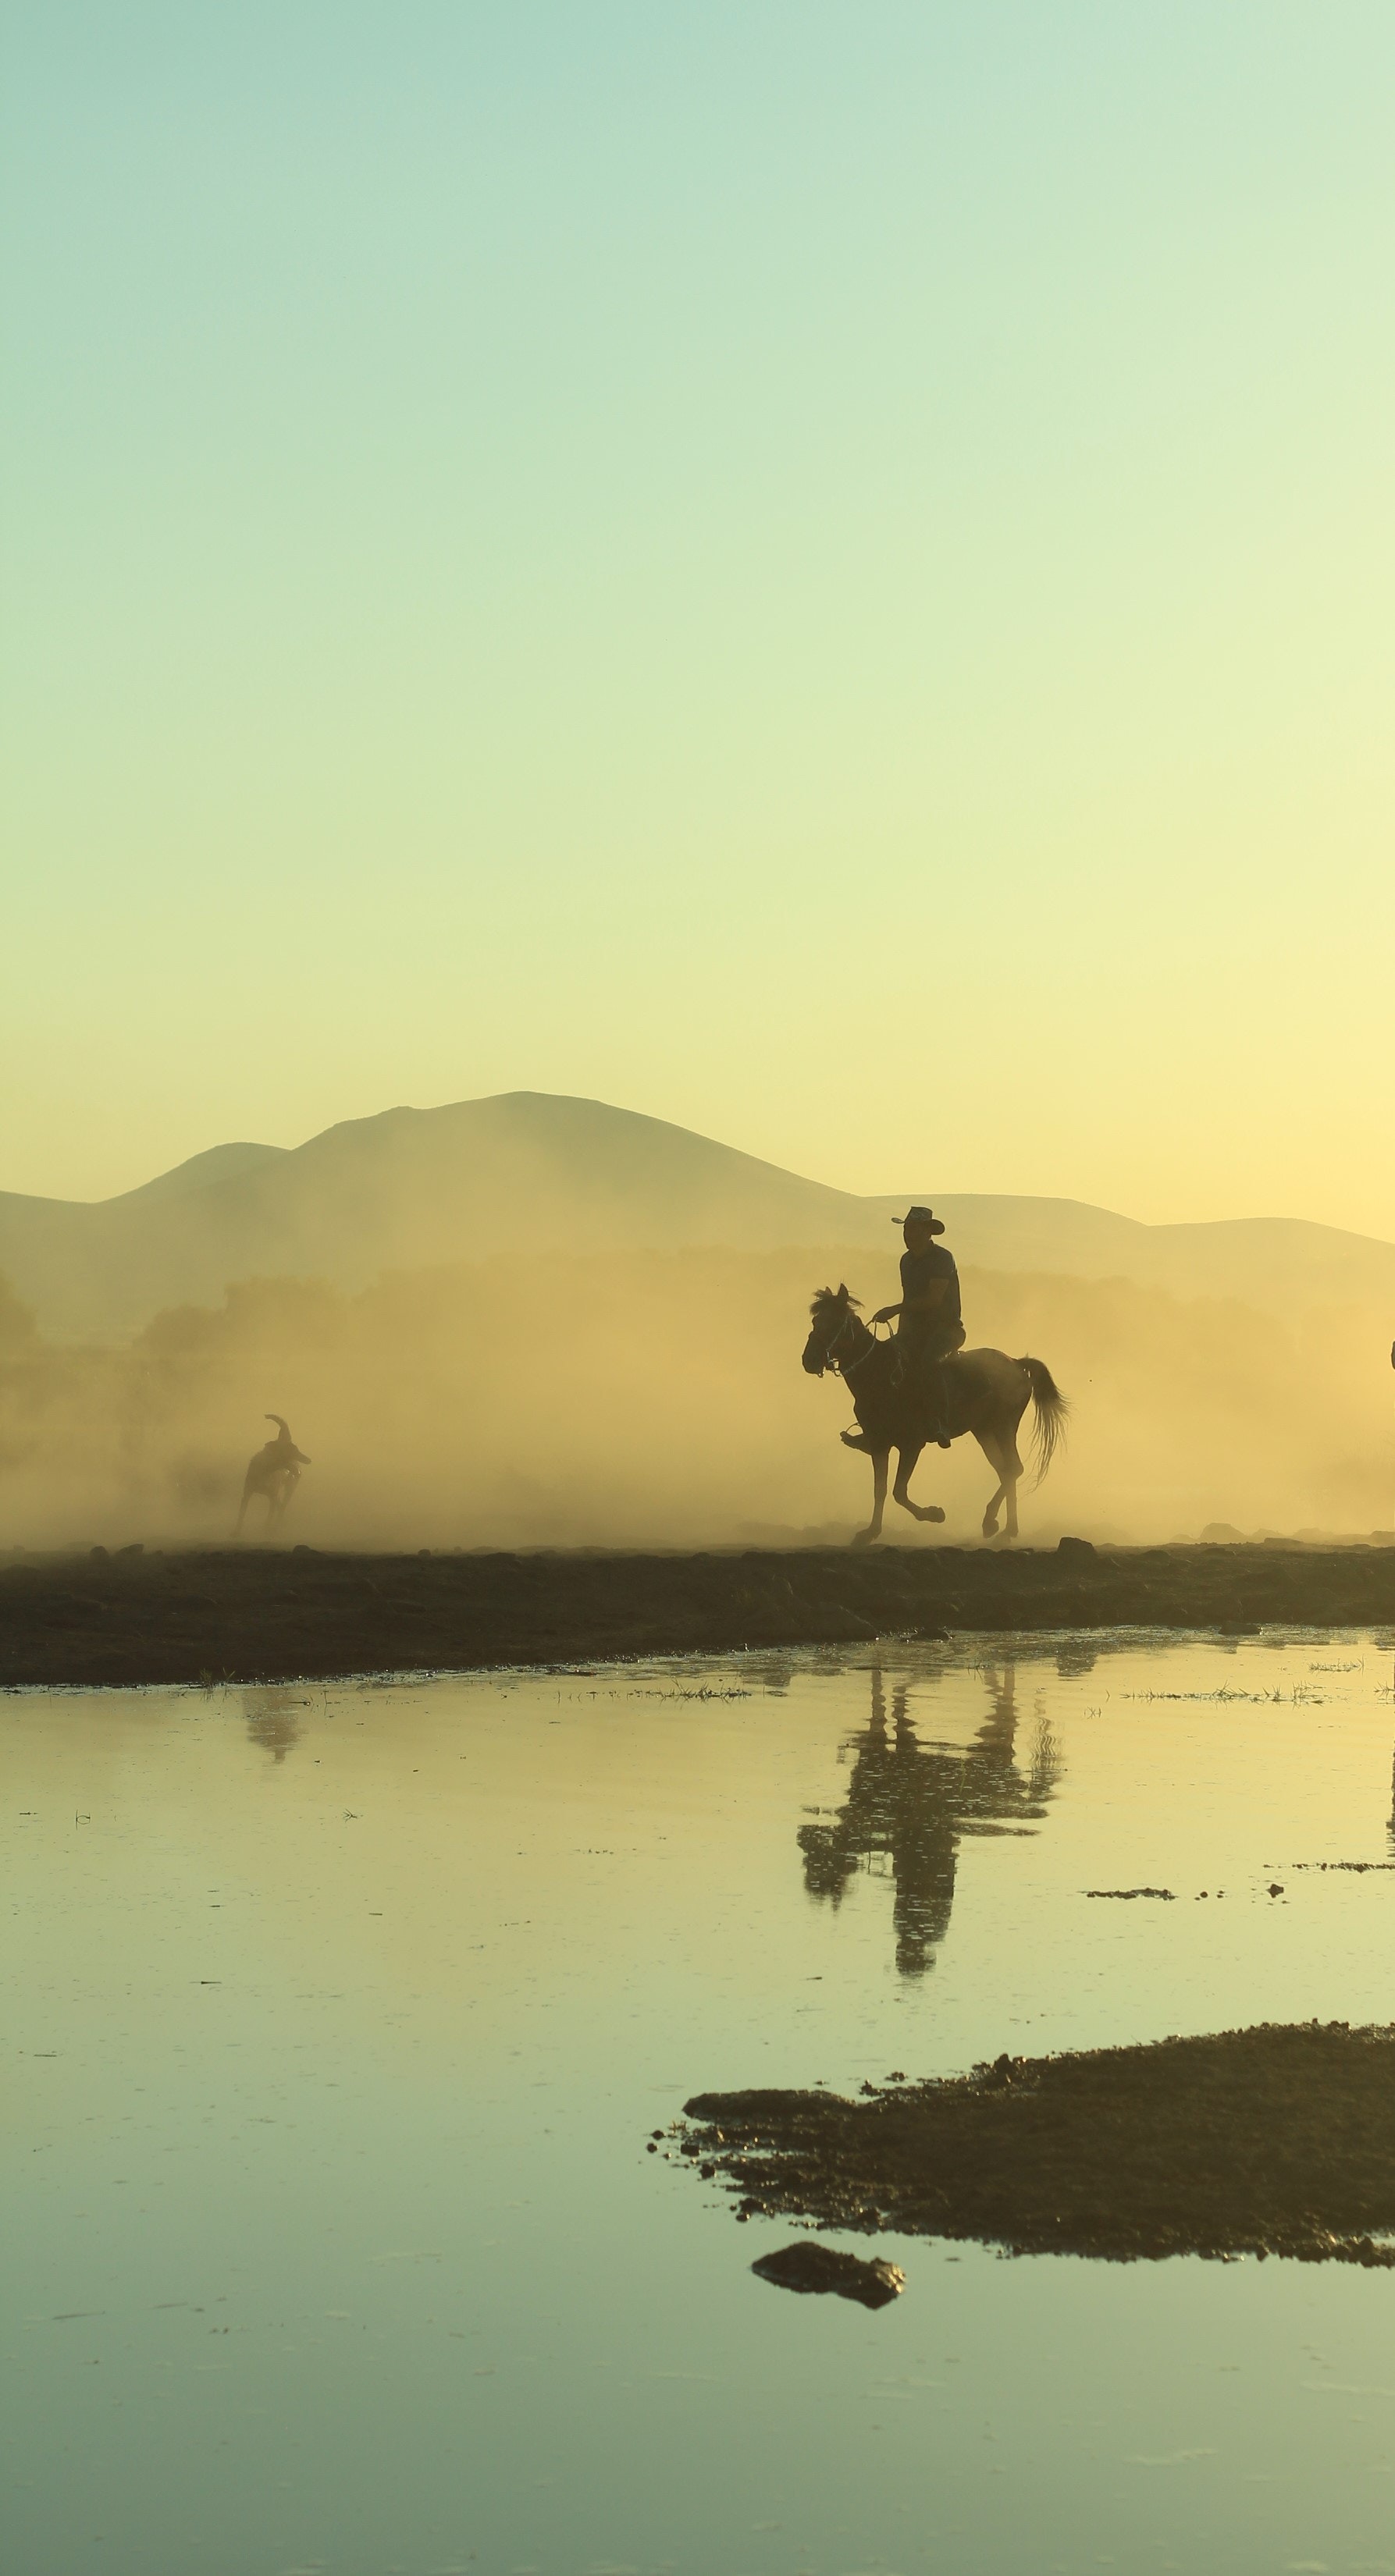
natural, horse, sky, water, ecoregion, working animal, mountain, equestrianism, landscape, horizon, sunrise, sunset, grassland, pack animal, rein, recreation, dusk, mare, hill, horse supplies, horse tack, sand, evening, wildlife, lake, stallion, ocean, sorrel, ranch, shadow, aeolian landform, steppe, equestrian sport, reflection, fog, equitation, beach, mist, pasture, silhouette, sun, fun, wave, mustang horse, sea, wrangler, livestock